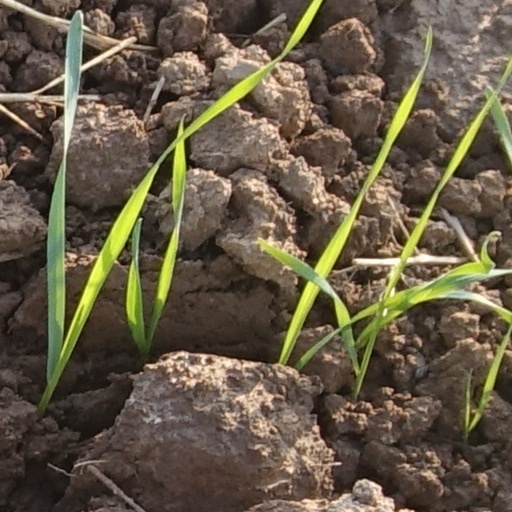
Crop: wheat